Yogamaya

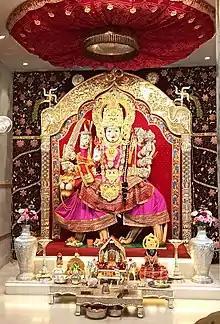
Shrine of the goddess Narayani, Lonavala

Yogamaya is regarded to be the embodiment of either the internal or the external potency of Vishnu, or his avatar of Krishna, in Vaishnavism. The goddess, also referred to as "Vaishnavi Mahamaya", assumes a number of manifestations like Durga, Ambika, Kshemada, and Bhadrakali, according to the Vishnu Purana.